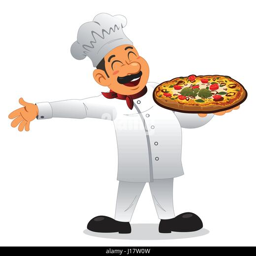
a vector illustration of happy chef holding a plate of pizza